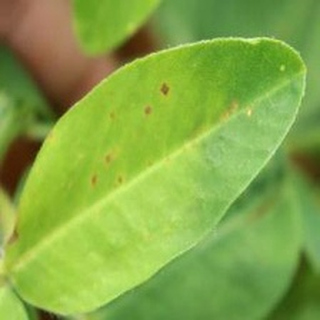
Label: groundnut_early_leaf_spot